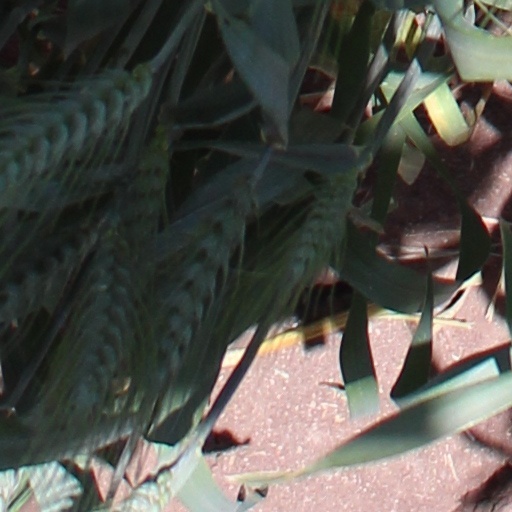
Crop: wheat